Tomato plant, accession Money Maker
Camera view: horizontal (90 deg, fisheye); turntable rotation: 60 degrees
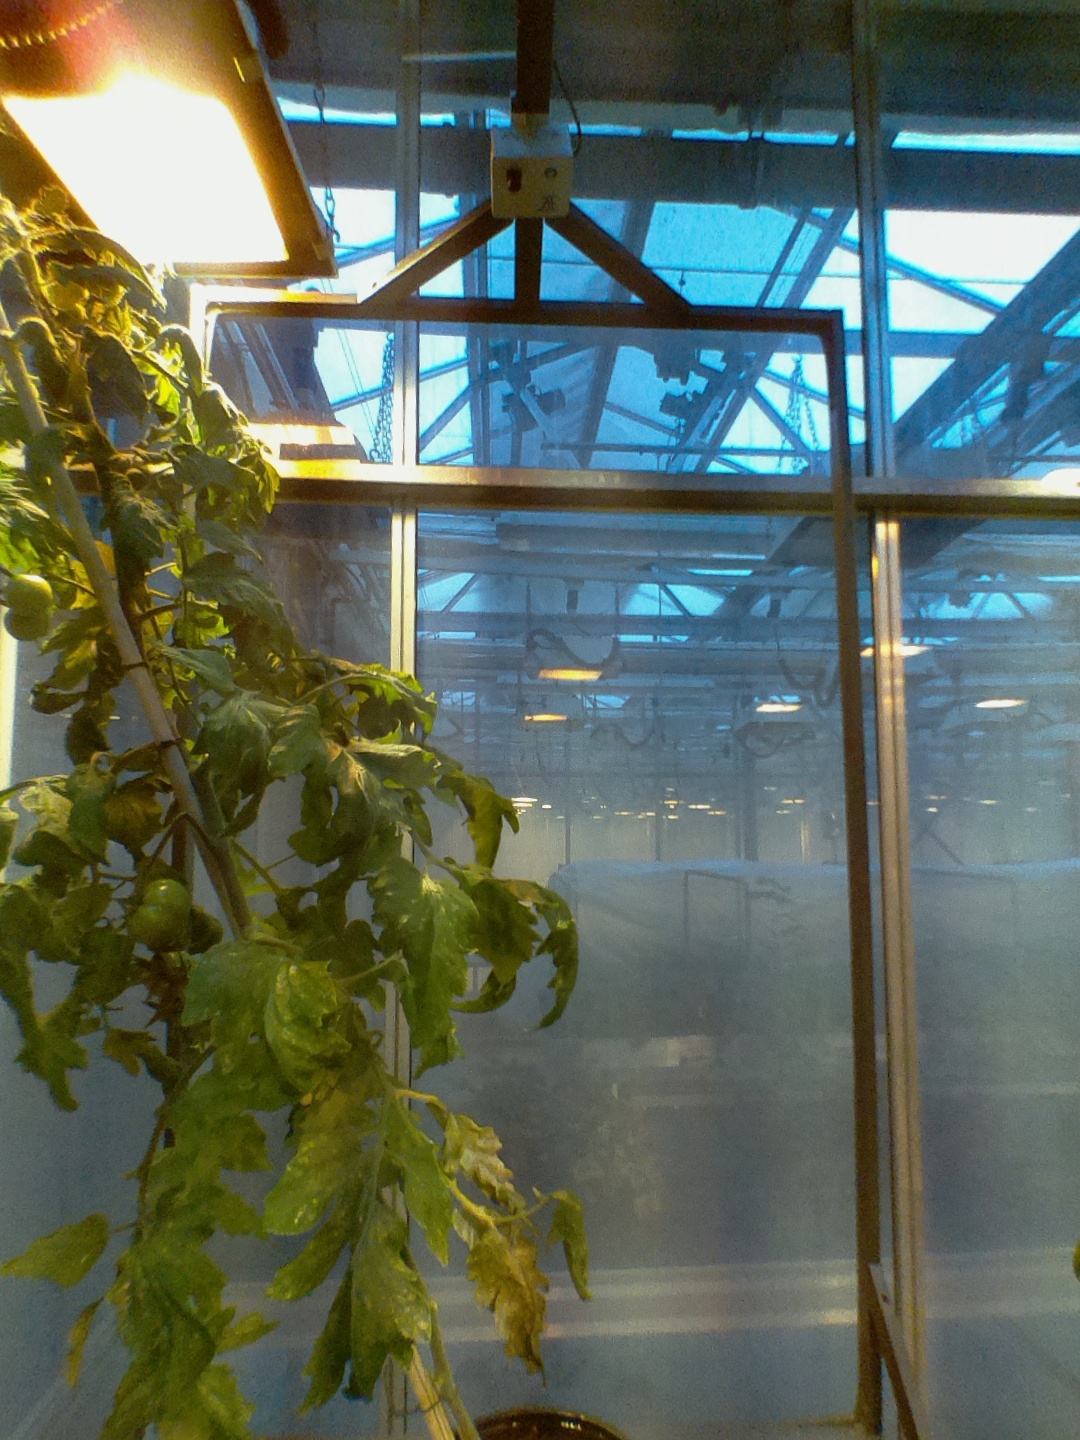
BBCH growth stage 75: 50%-60% of final fruit size